Peyote

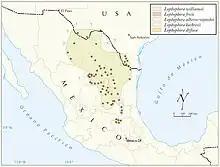
Range of wild peyote

"L. williamsii" is native to southern North America, mainly distributed in Mexico. In the United States, it grows in Southern Texas. In Mexico, it grows in the states of Chihuahua, Coahuila, Nuevo León, and Tamaulipas in the north to San Luis Potosi and Zacatecas. It is primarily found at elevations of and exceptionally up to in the Chihuahuan desert, but is also present in the milder climate of Tamaulipas. Its habitat is primarily in desert scrub, particularly thorn scrub in Tamaulipas. It is common on or near limestone hills.